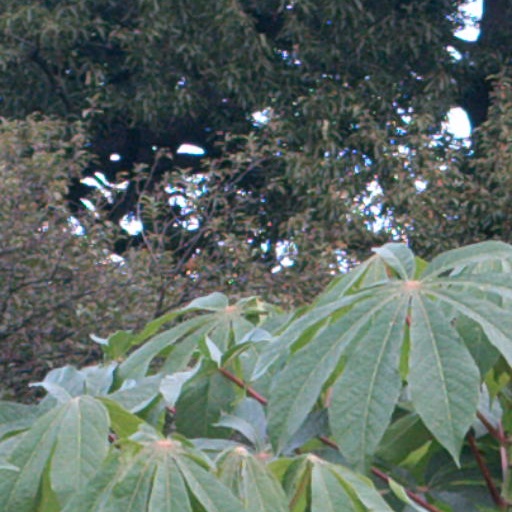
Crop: cassava